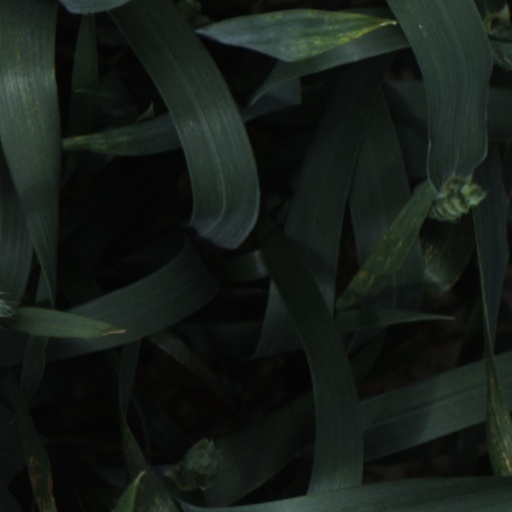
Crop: wheat